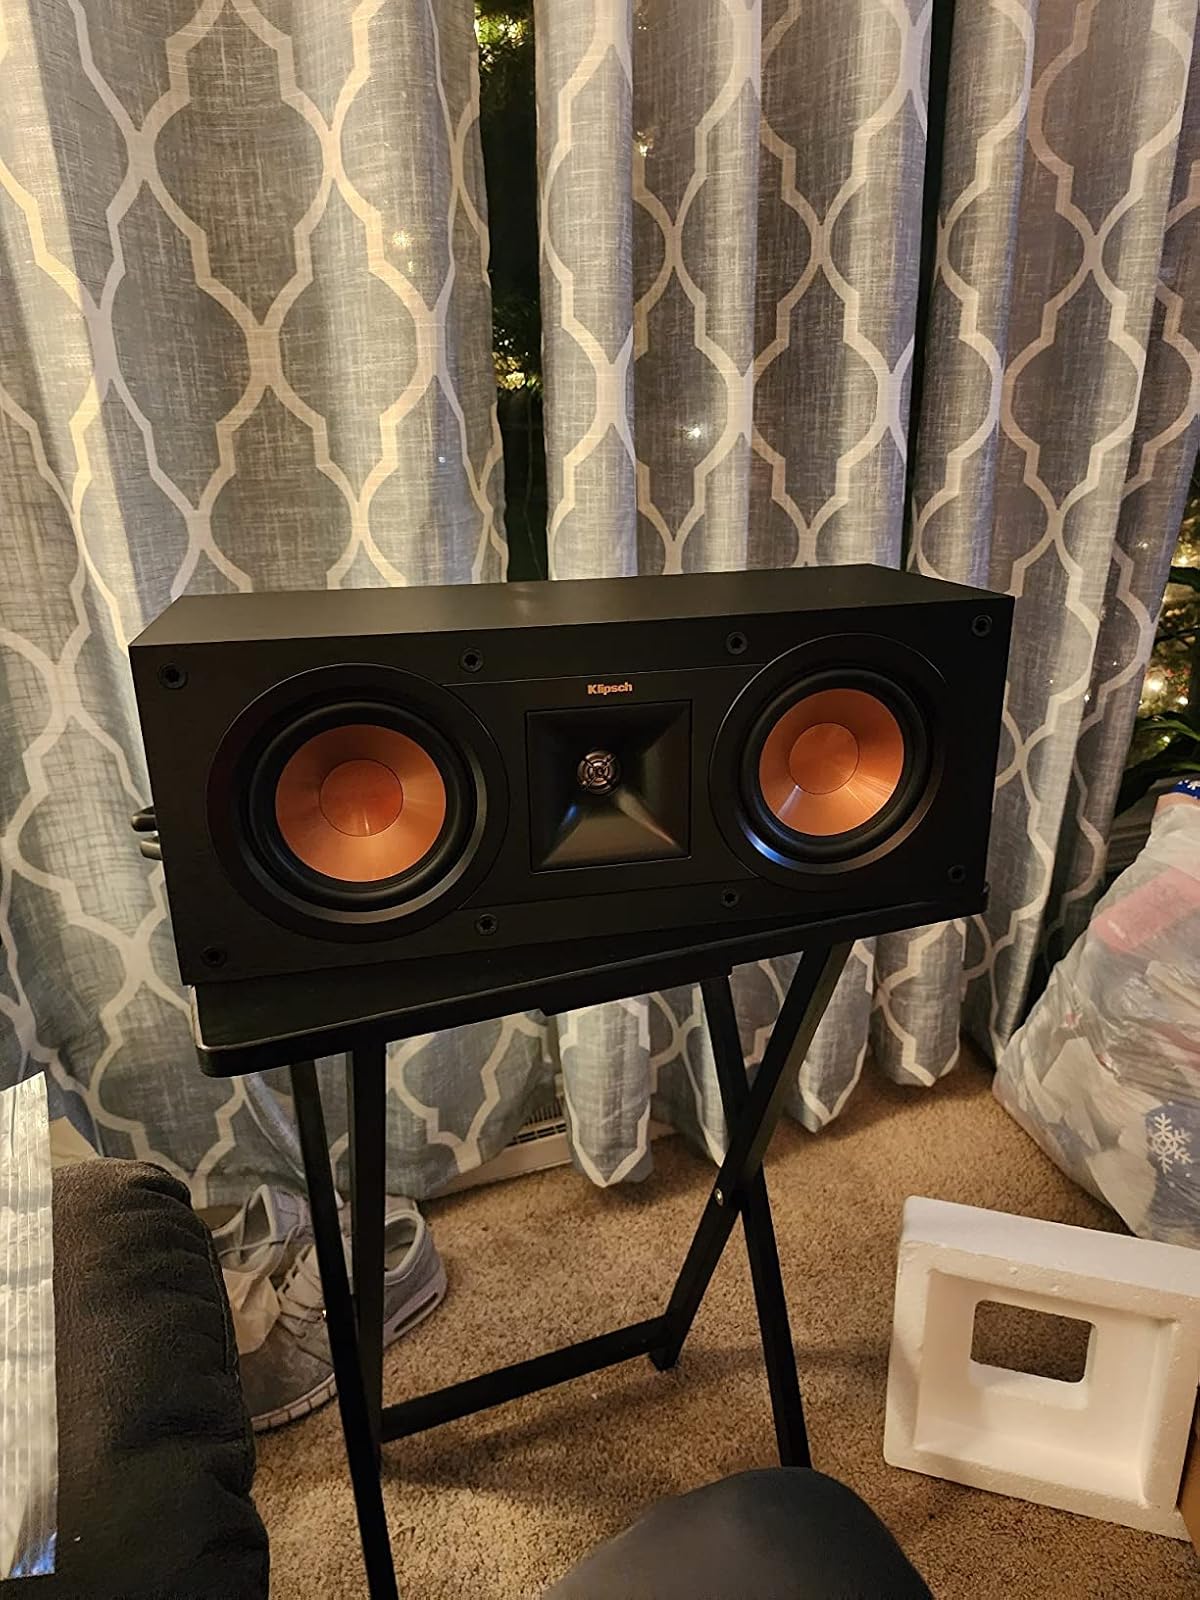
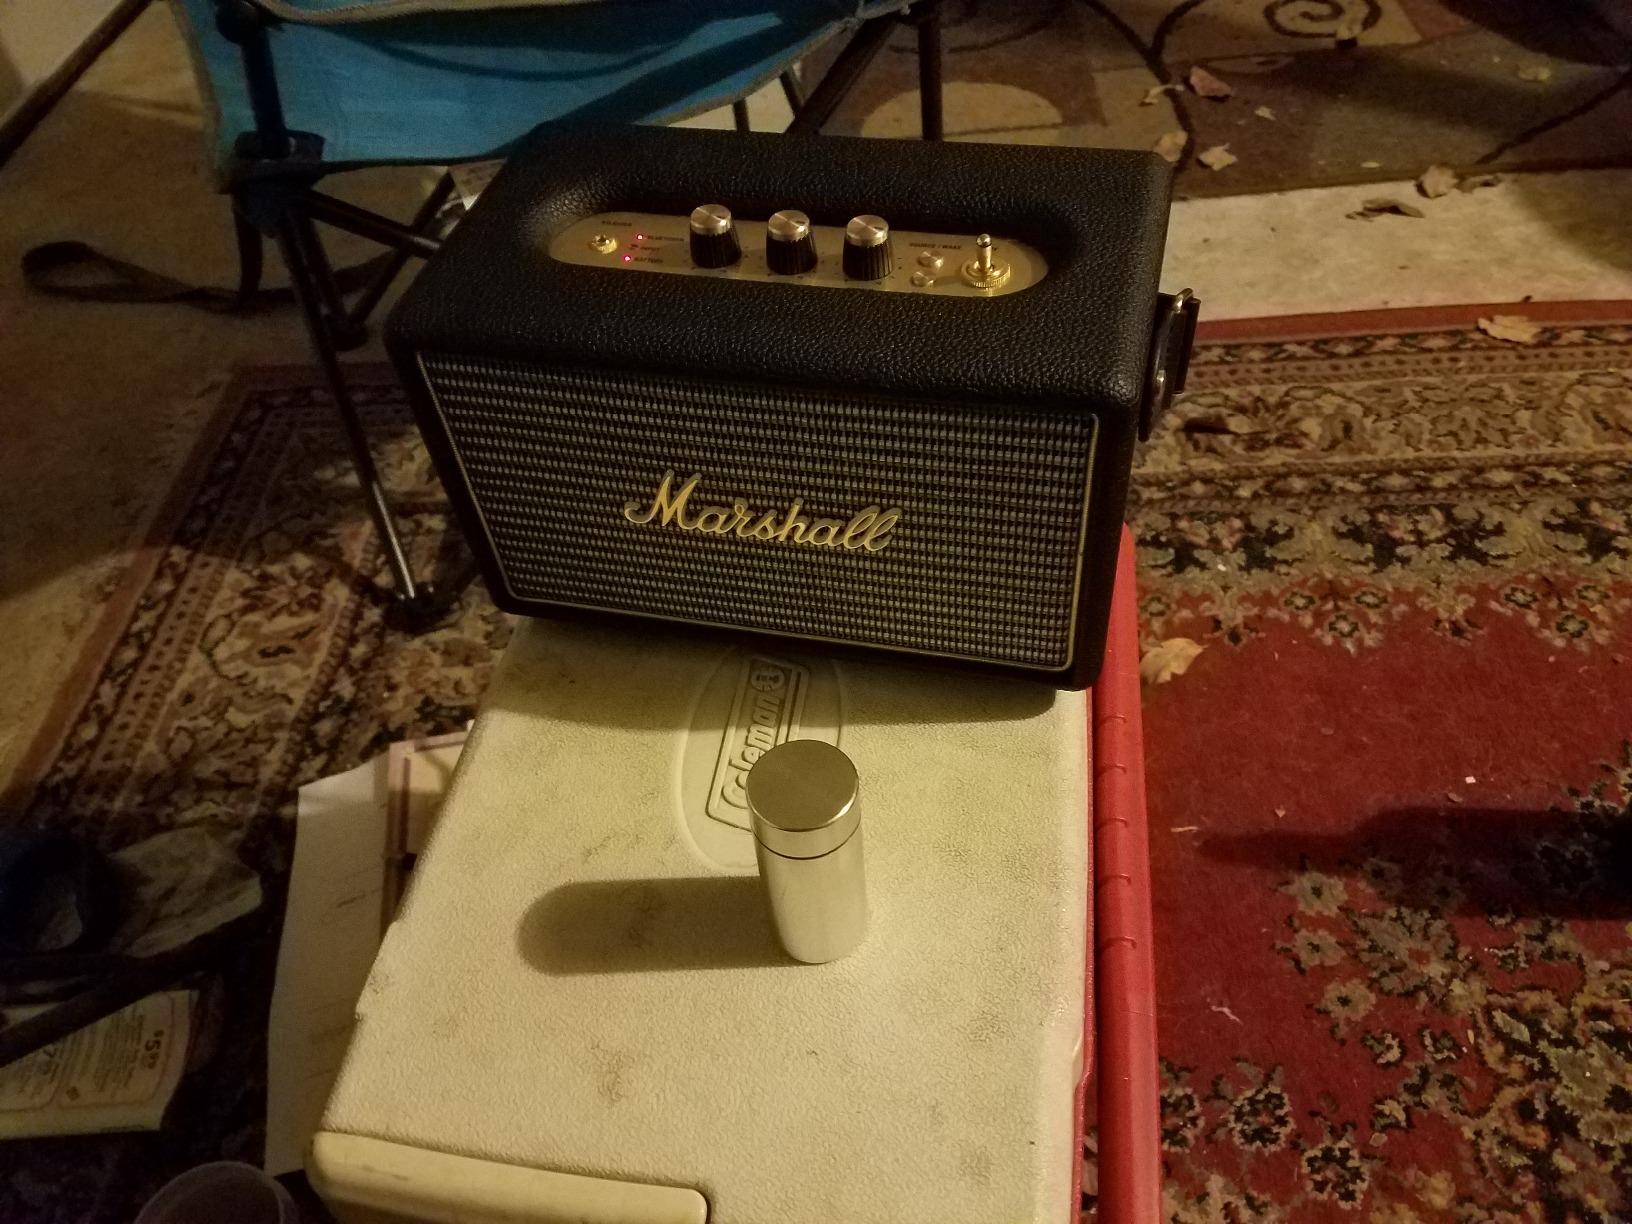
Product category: speaker
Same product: no